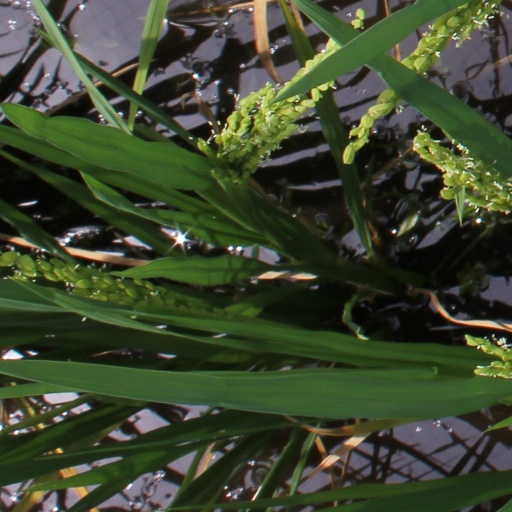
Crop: rice